Gustave Courbet

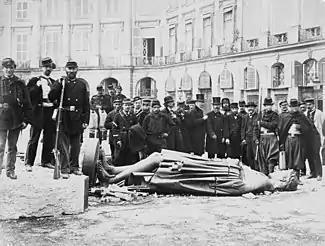
Commune officials pose with the wreckage of the Vendôme column, pulled down based on a suggestion of Courbet. After the fall of the Commune, he was ordered to pay the cost of putting the column back up.

In the Salon of 1857, Courbet showed six paintings. These included "Young Ladies on the Banks of the Seine (Summer)", depicting two prostitutes under a tree, as well as the first of many hunting scenes Courbet was to paint during the remainder of his life: "Hind at Bay in the Snow" and "The Quarry".